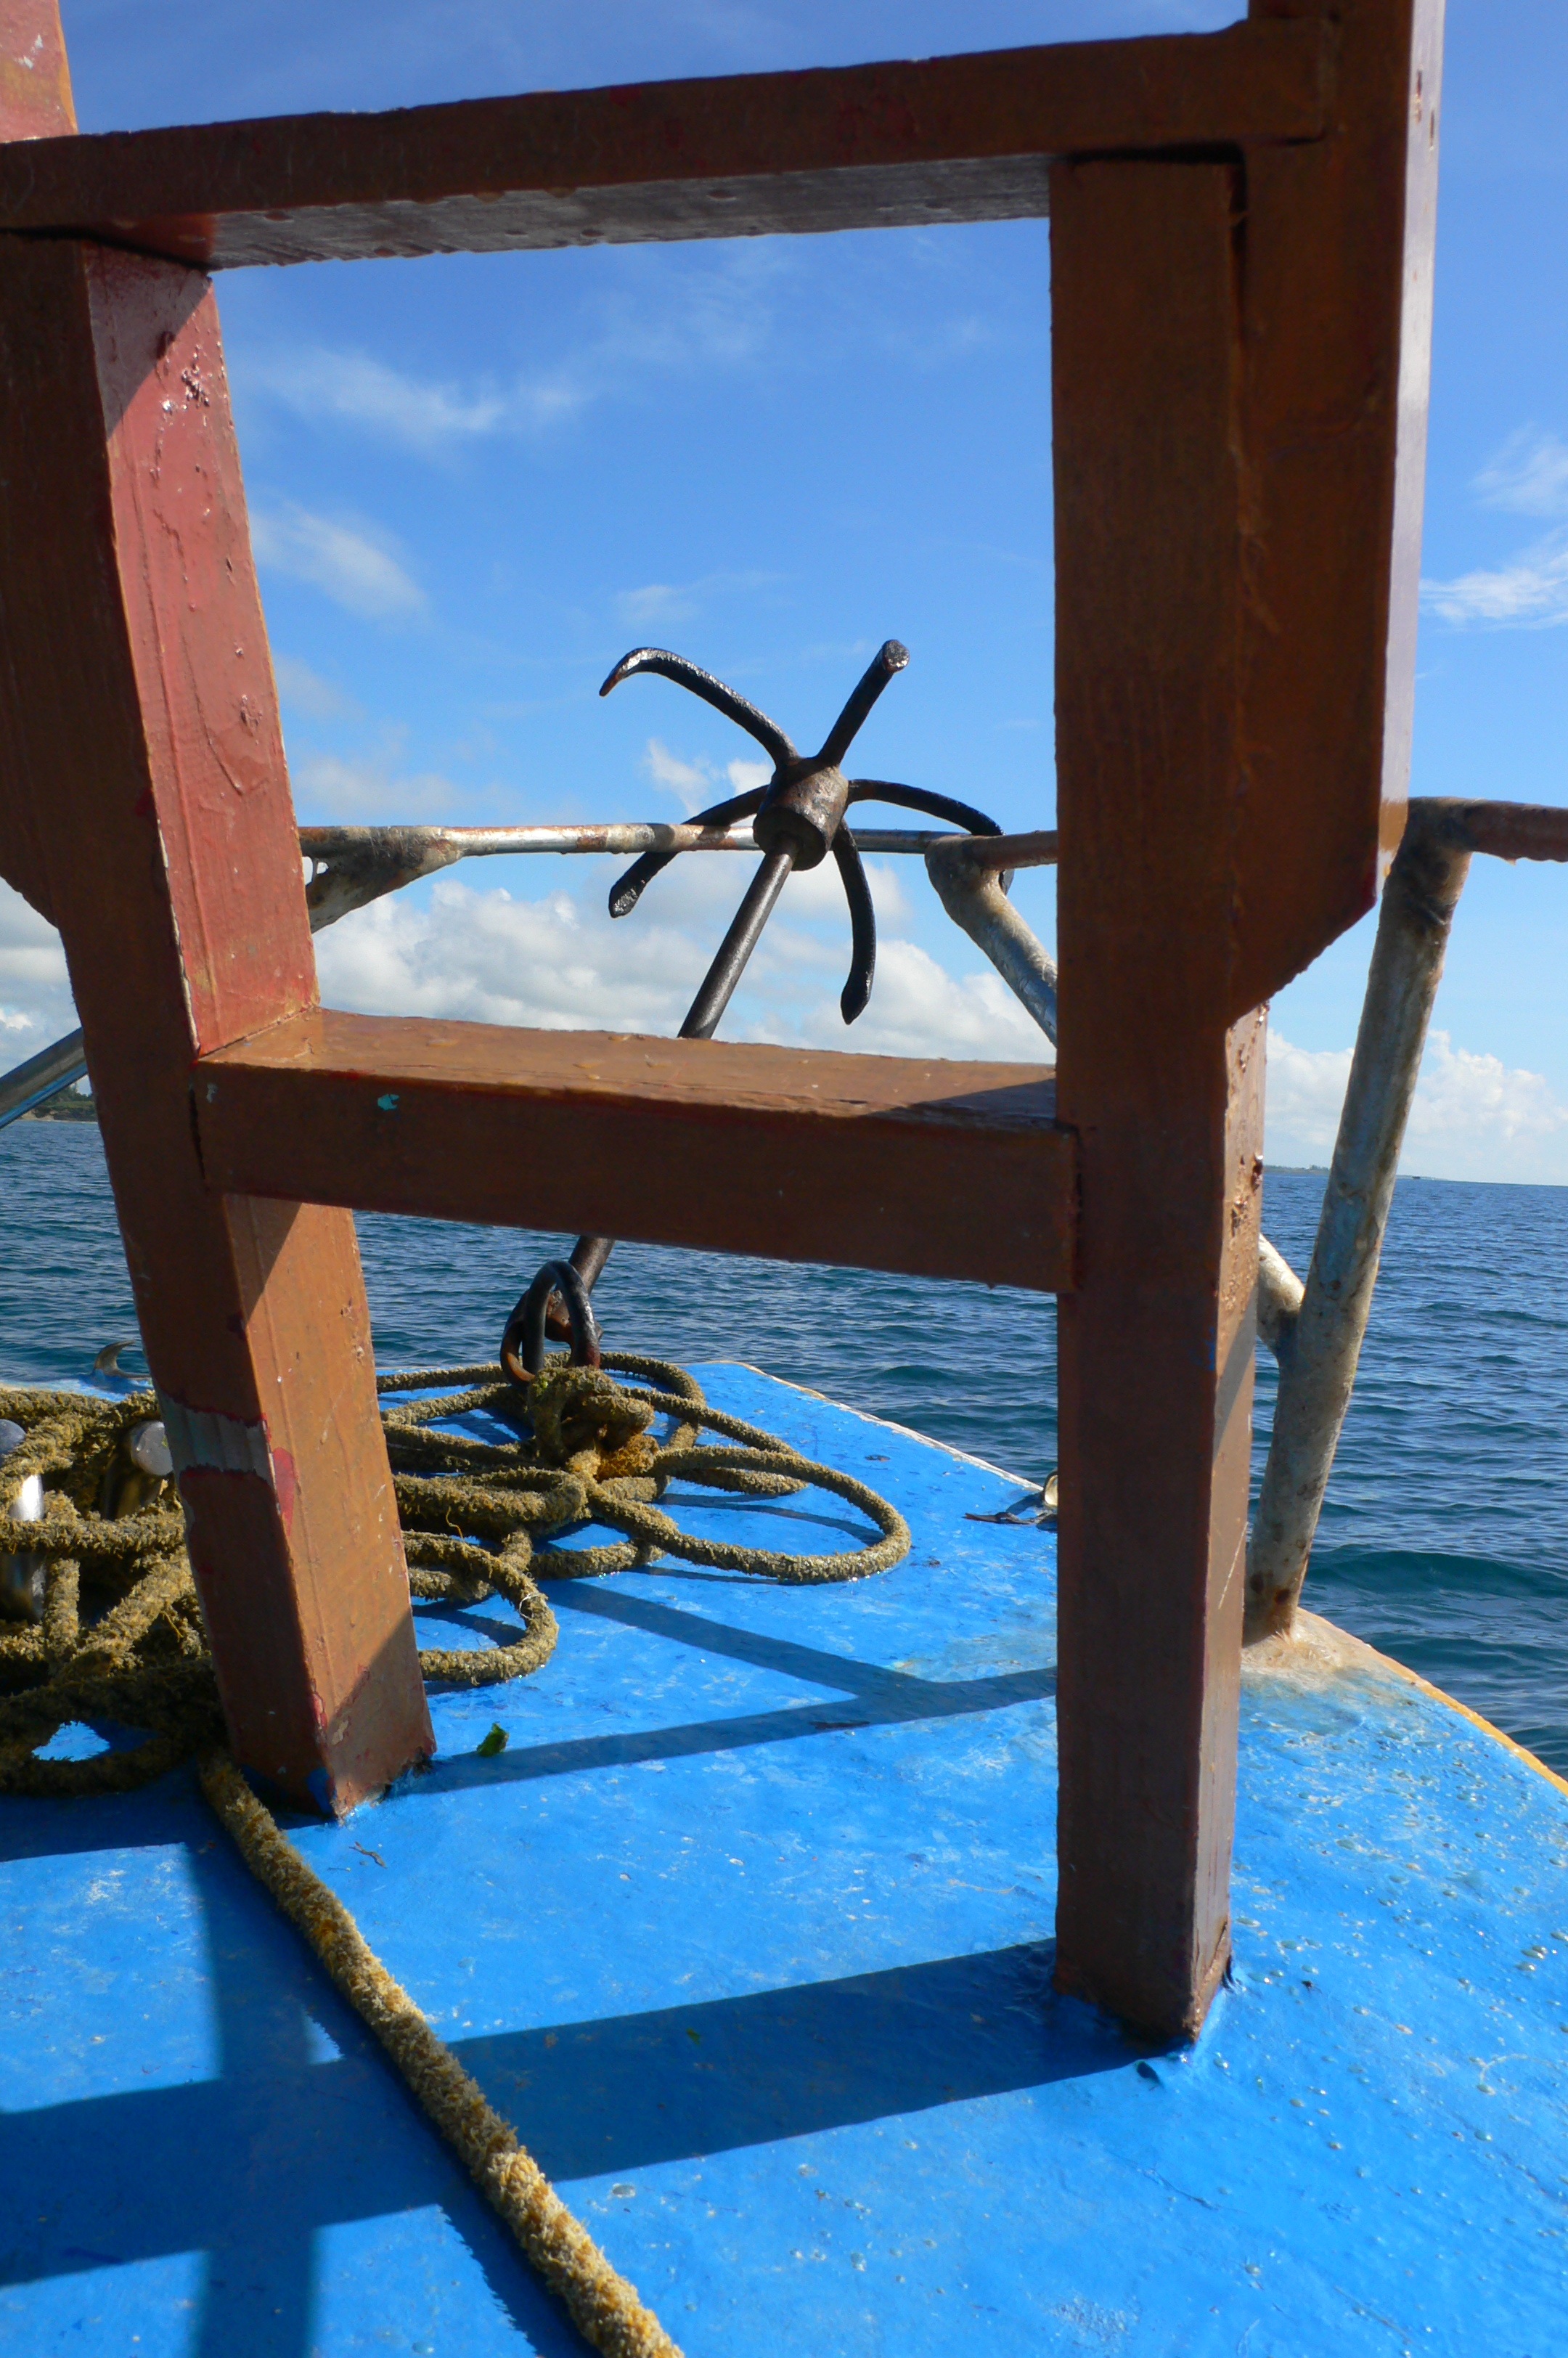
sea, ocean, rope, wood, boat, window, vacation, vessel, blue, furniture, sculpture, art, nautical, anchor